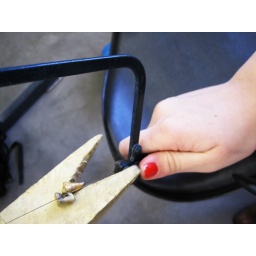
The sprue is the channel in the sand that allows the molten silver to reach the mould.